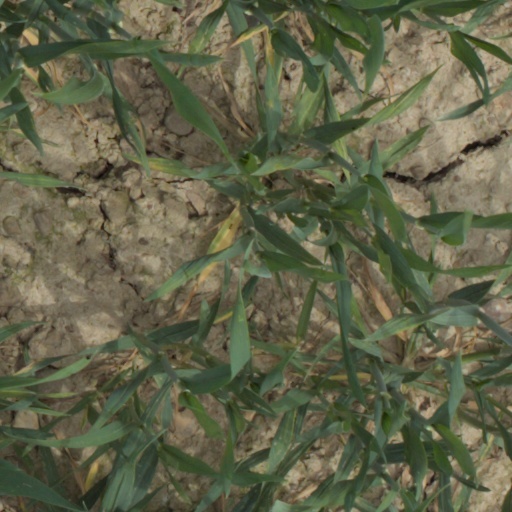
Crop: wheat